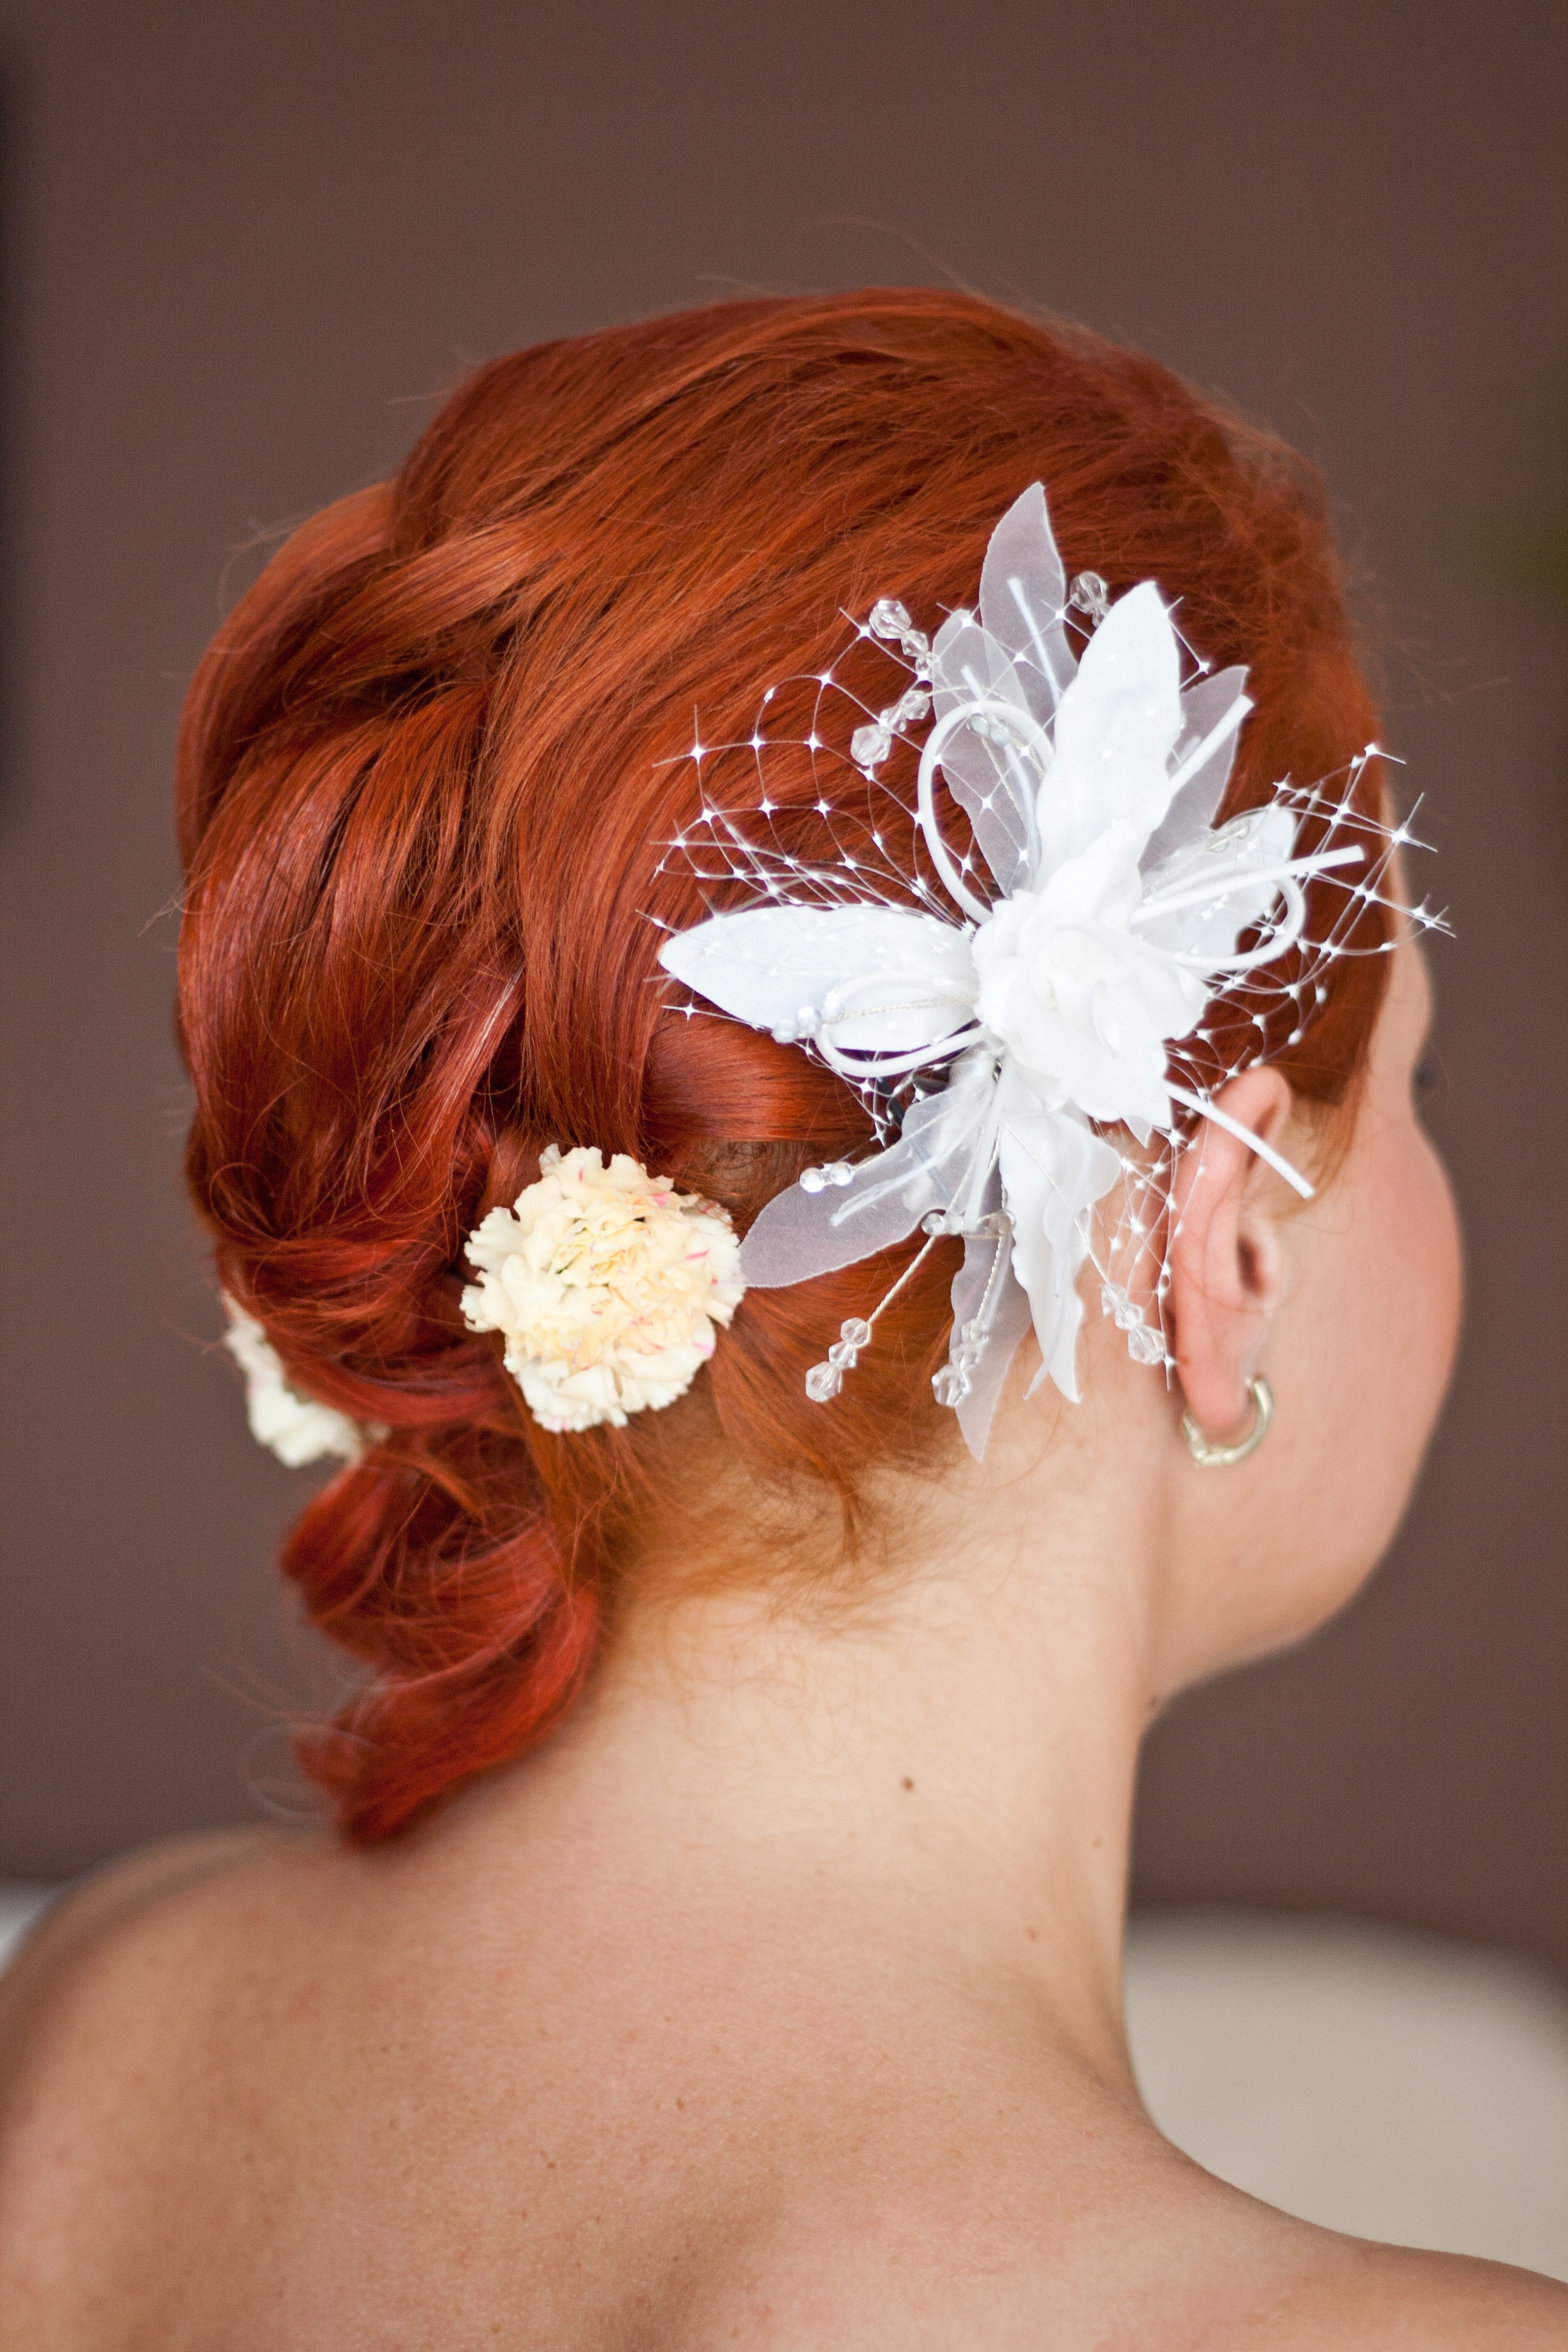
hair, flower, petal, decoration, red, clothing, wedding, bride, headgear, hairstyle, head, redhead, ginger, veil, bridal, bridal veil, fashion accessory, headpiece, bridal accessory, hair accessory